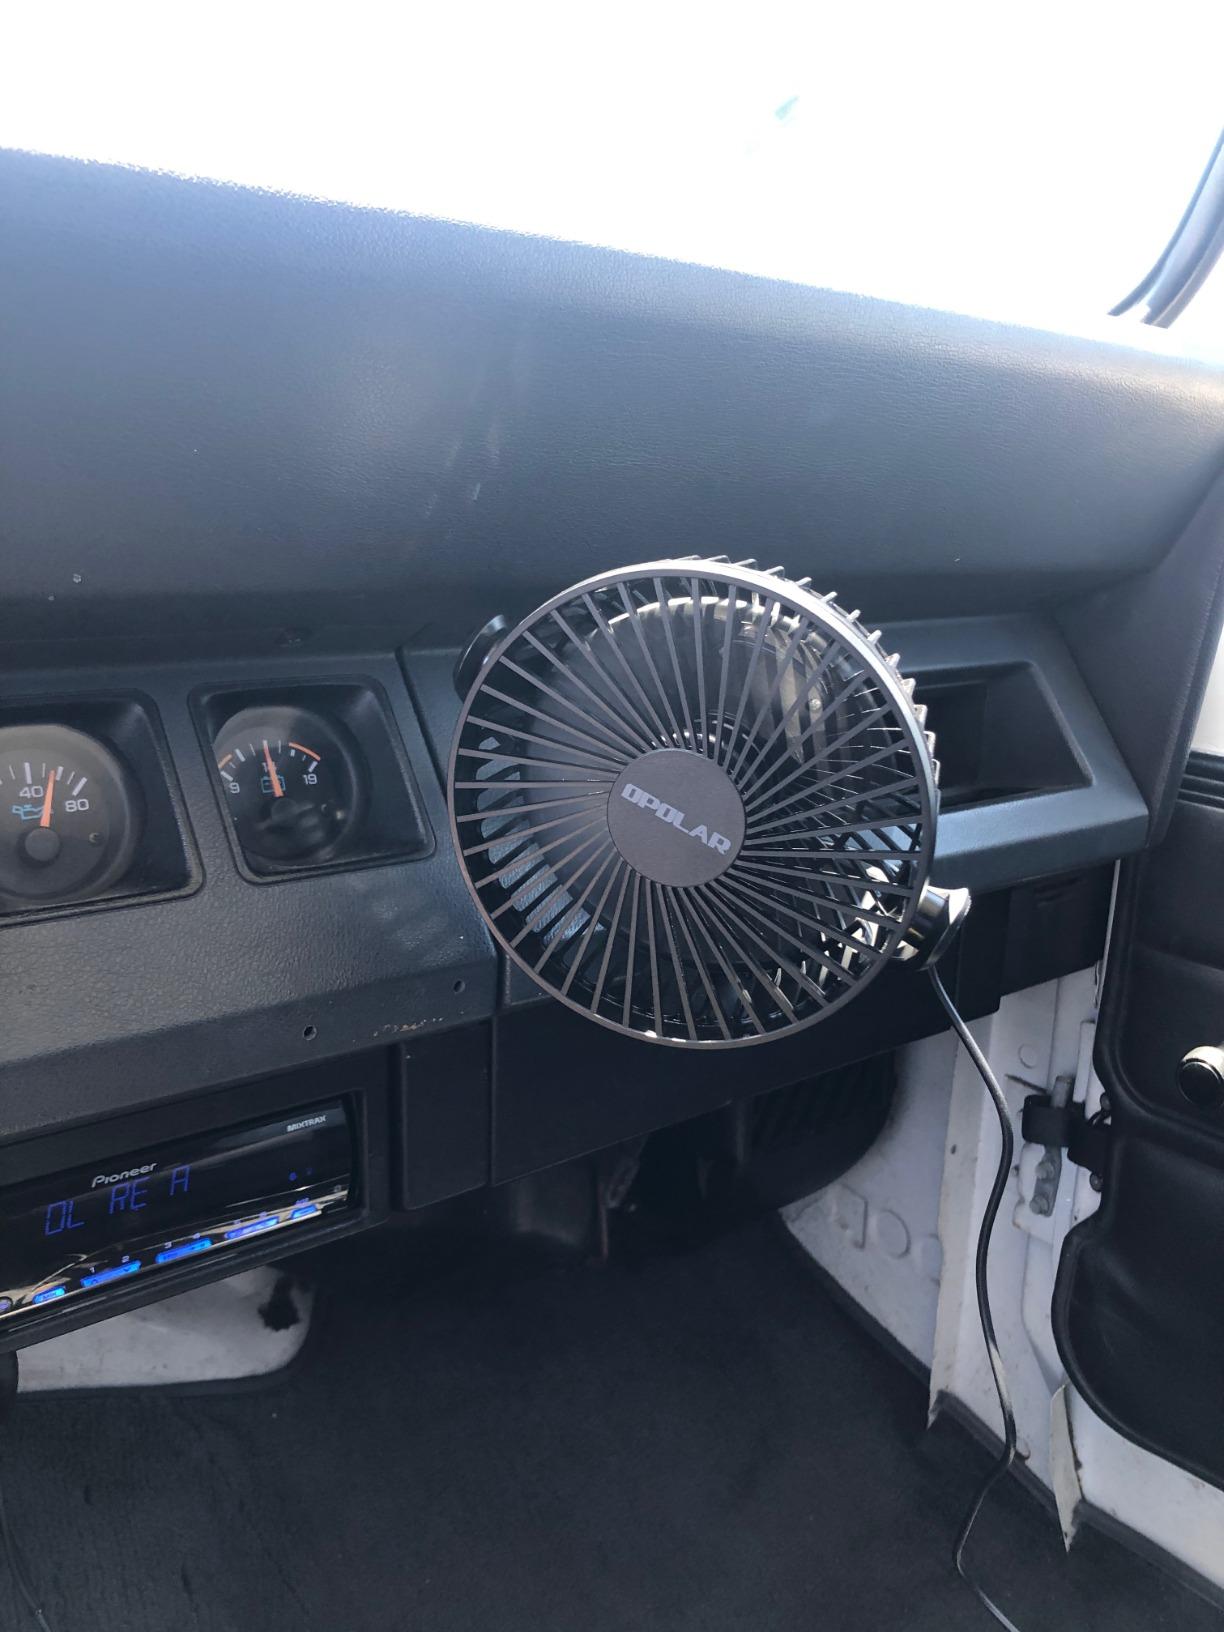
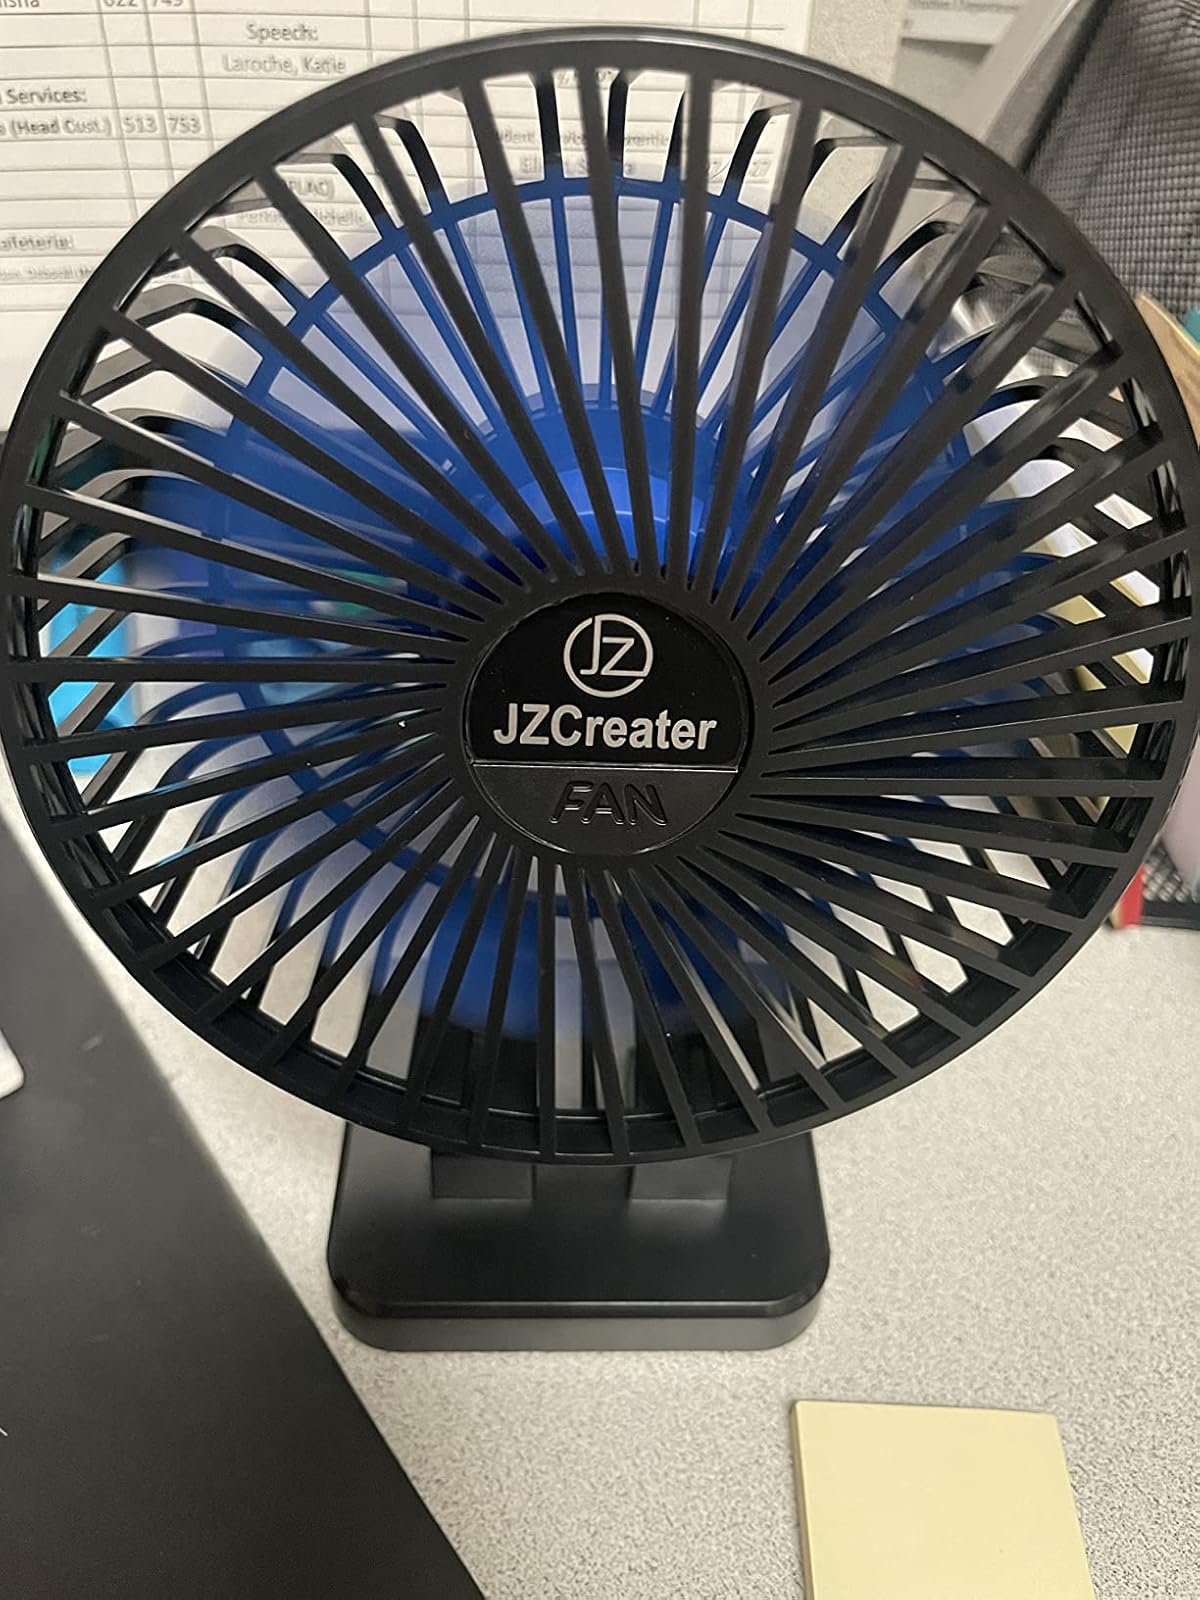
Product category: fan
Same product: no